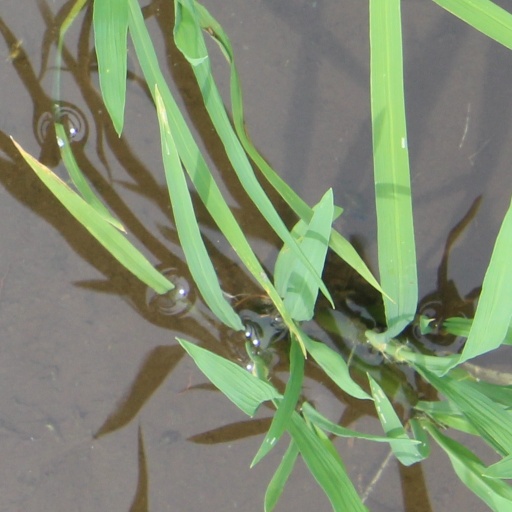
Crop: rice